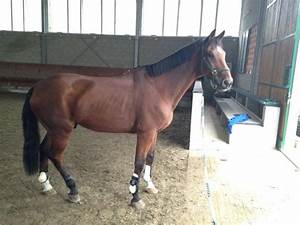
Label: cavallo